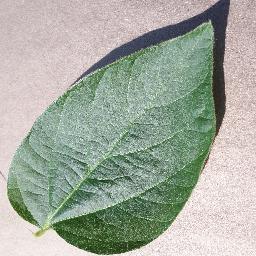
Label: Soybean___healthy